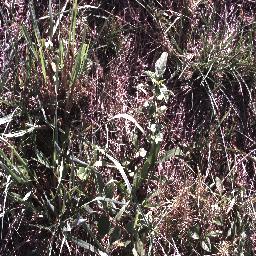
Label: negative